Chinese spiritual world concepts

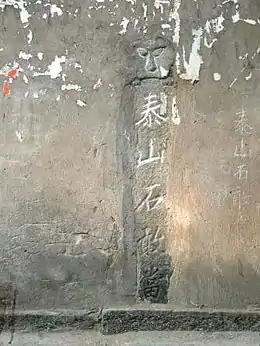
A Mount Tai stone tablet

Chinese spiritual world concepts are cultural practices or methods found in Chinese culture. Some fit in the realms of a particular religion, others do not. In general these concepts were uniquely evolved from the Chinese values of filial piety, tacit acknowledgment of the co-existence of the living and the deceased, and the belief in causality and reincarnation, with or without religious overtones.